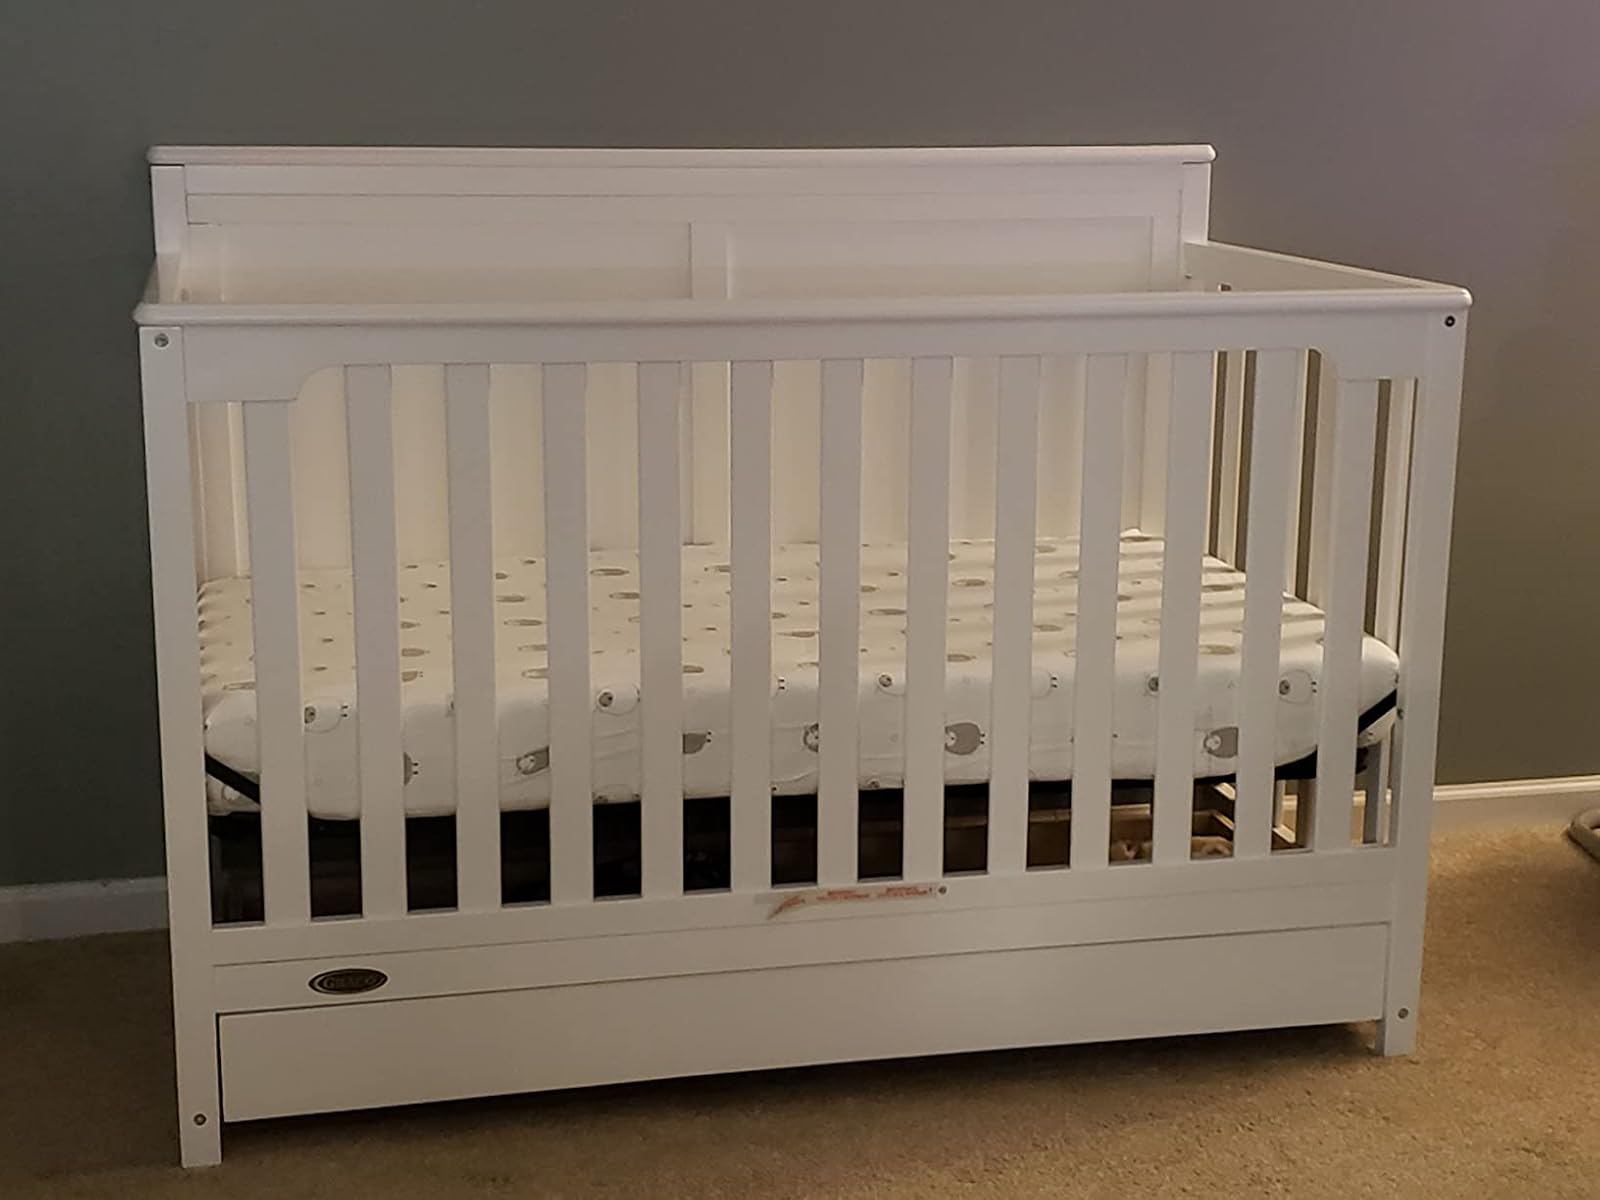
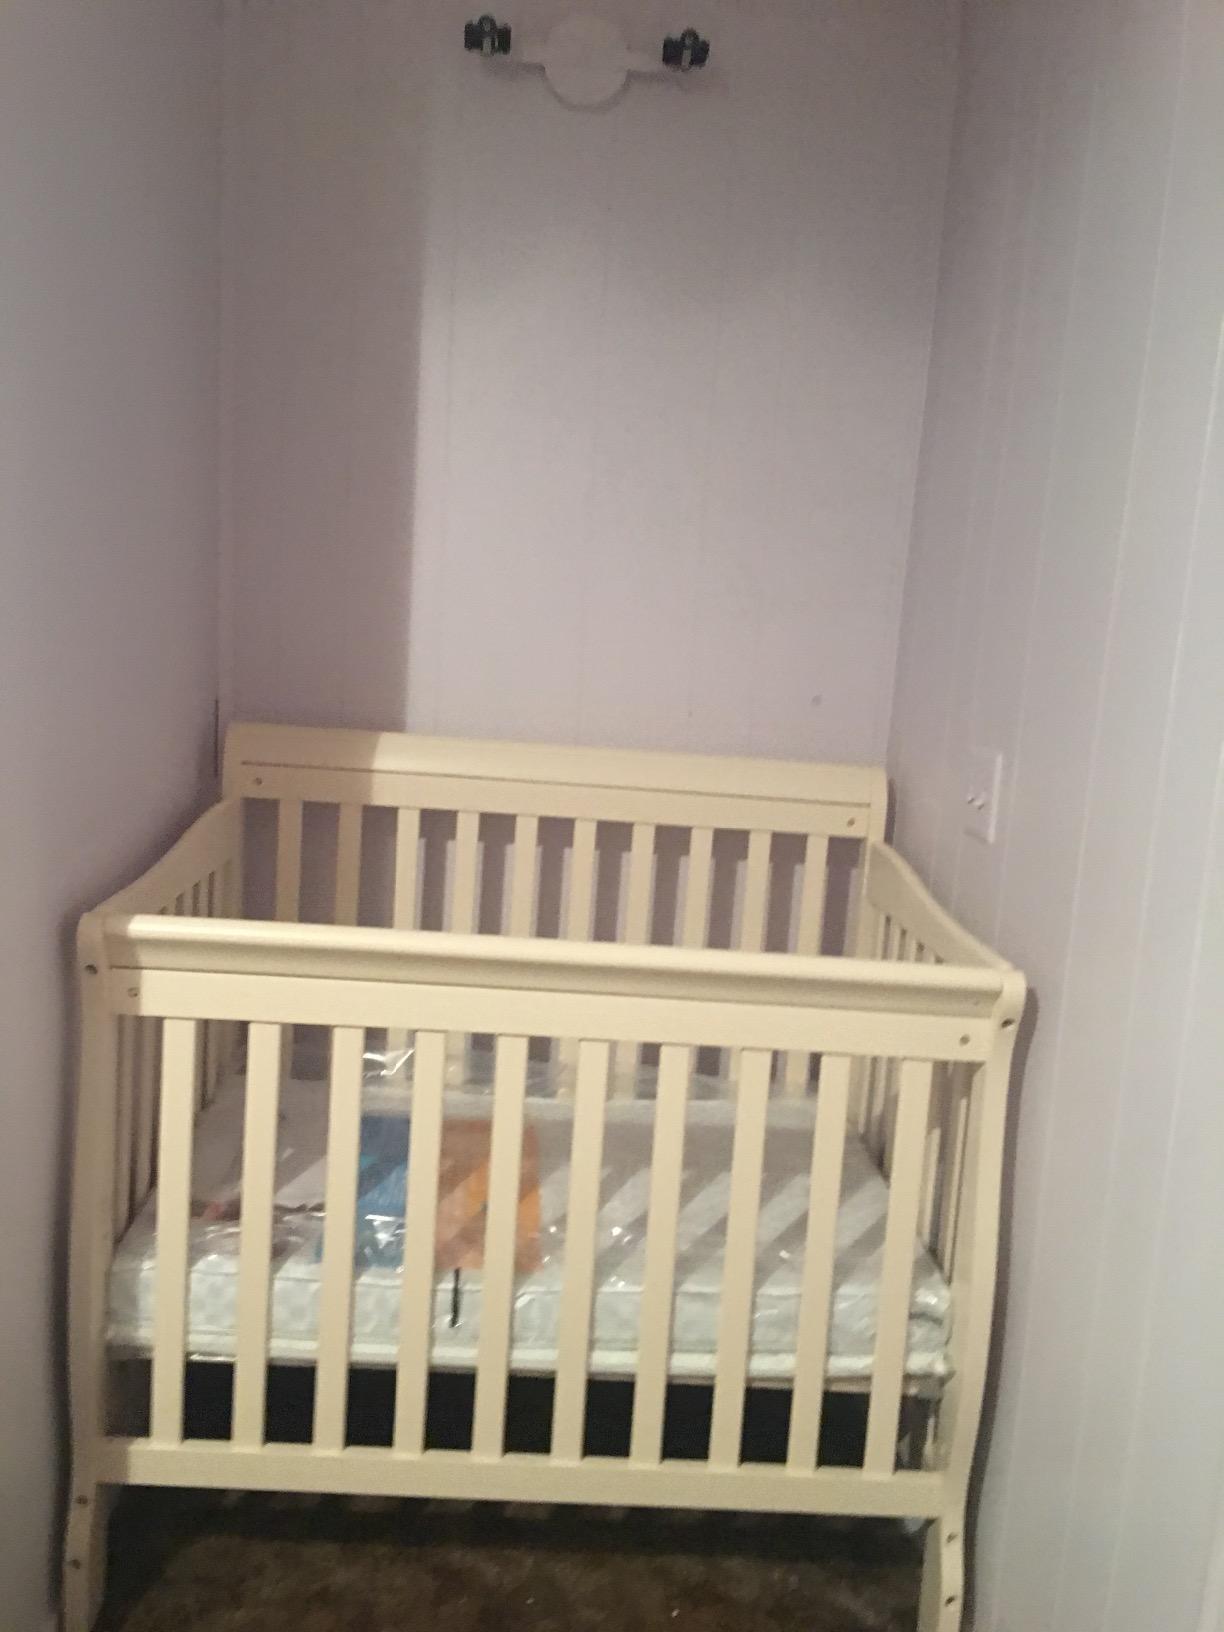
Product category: products_crib
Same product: no